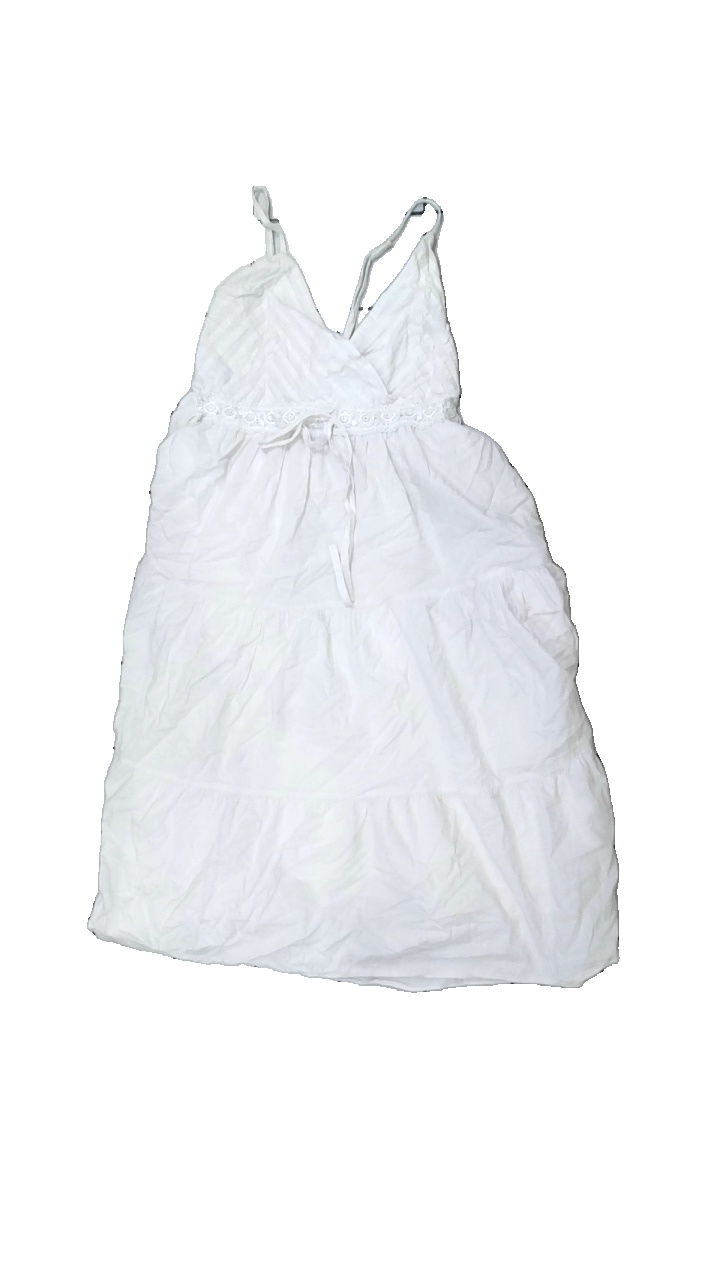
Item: Dress (Ladies)
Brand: Missing
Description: klänning med spets detaljer
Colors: White
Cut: V-collar
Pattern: Lace
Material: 100% bomull
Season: All
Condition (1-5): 2
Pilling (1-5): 5
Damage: stor smuts fläck
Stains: Major
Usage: Export
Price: <50